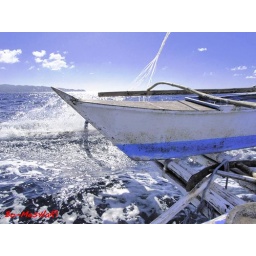
You can't cross the sea merely by standing and staring at the water. (Rabindranath Tagore)